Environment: real
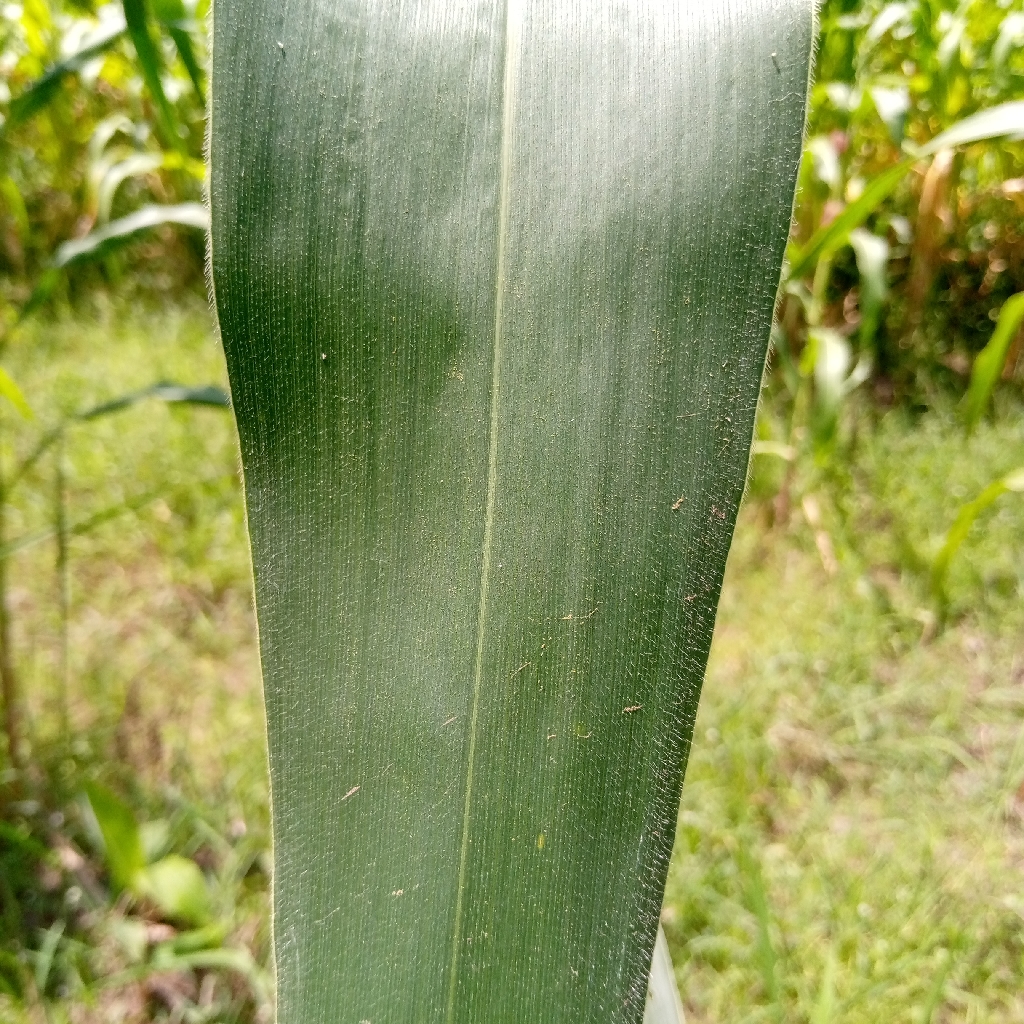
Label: healthy